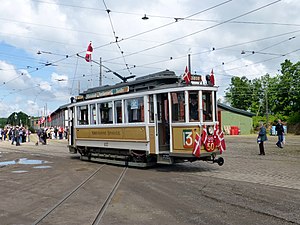
Sporvejsmuseet Skjoldenæsholm / Træf og kavalkader
Sporvejshistorisk Selskabs første vogn, KS 437, indledte kavalkaden ved foreningens 50 års jubilæum i 2013.
Sporvejsmuseet Skjoldenæsholm er et museum for sporvogne og busser, der ligger ved herregården Skjoldenæsholm på Midtsjælland mellem Ringsted og Hvalsø. Museet blev indviet 26. maj 1978 og er efterfølgende blevet udbygget, så det i dag er et af de fem førende af sin art i verden. Museet anlægges og drives af ca. 150 frivillige medlemmer af Sporvejshistorisk Selskab, der også står for restaurering og vedligeholdelse.